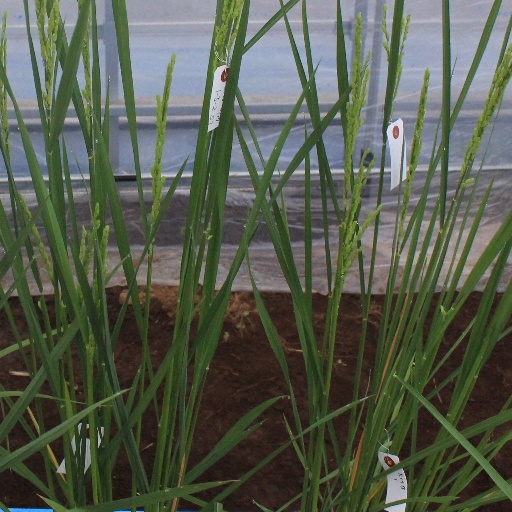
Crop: rice